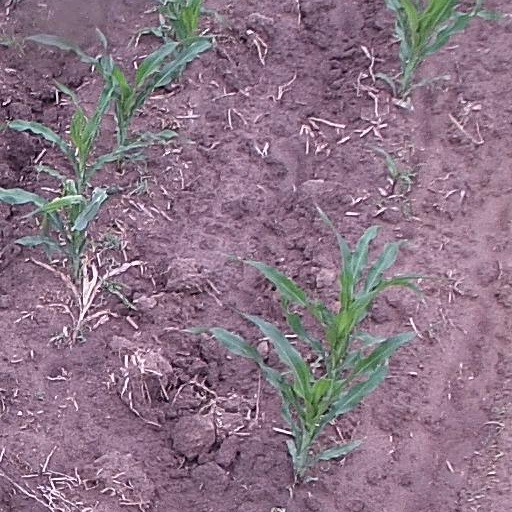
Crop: maize; corn